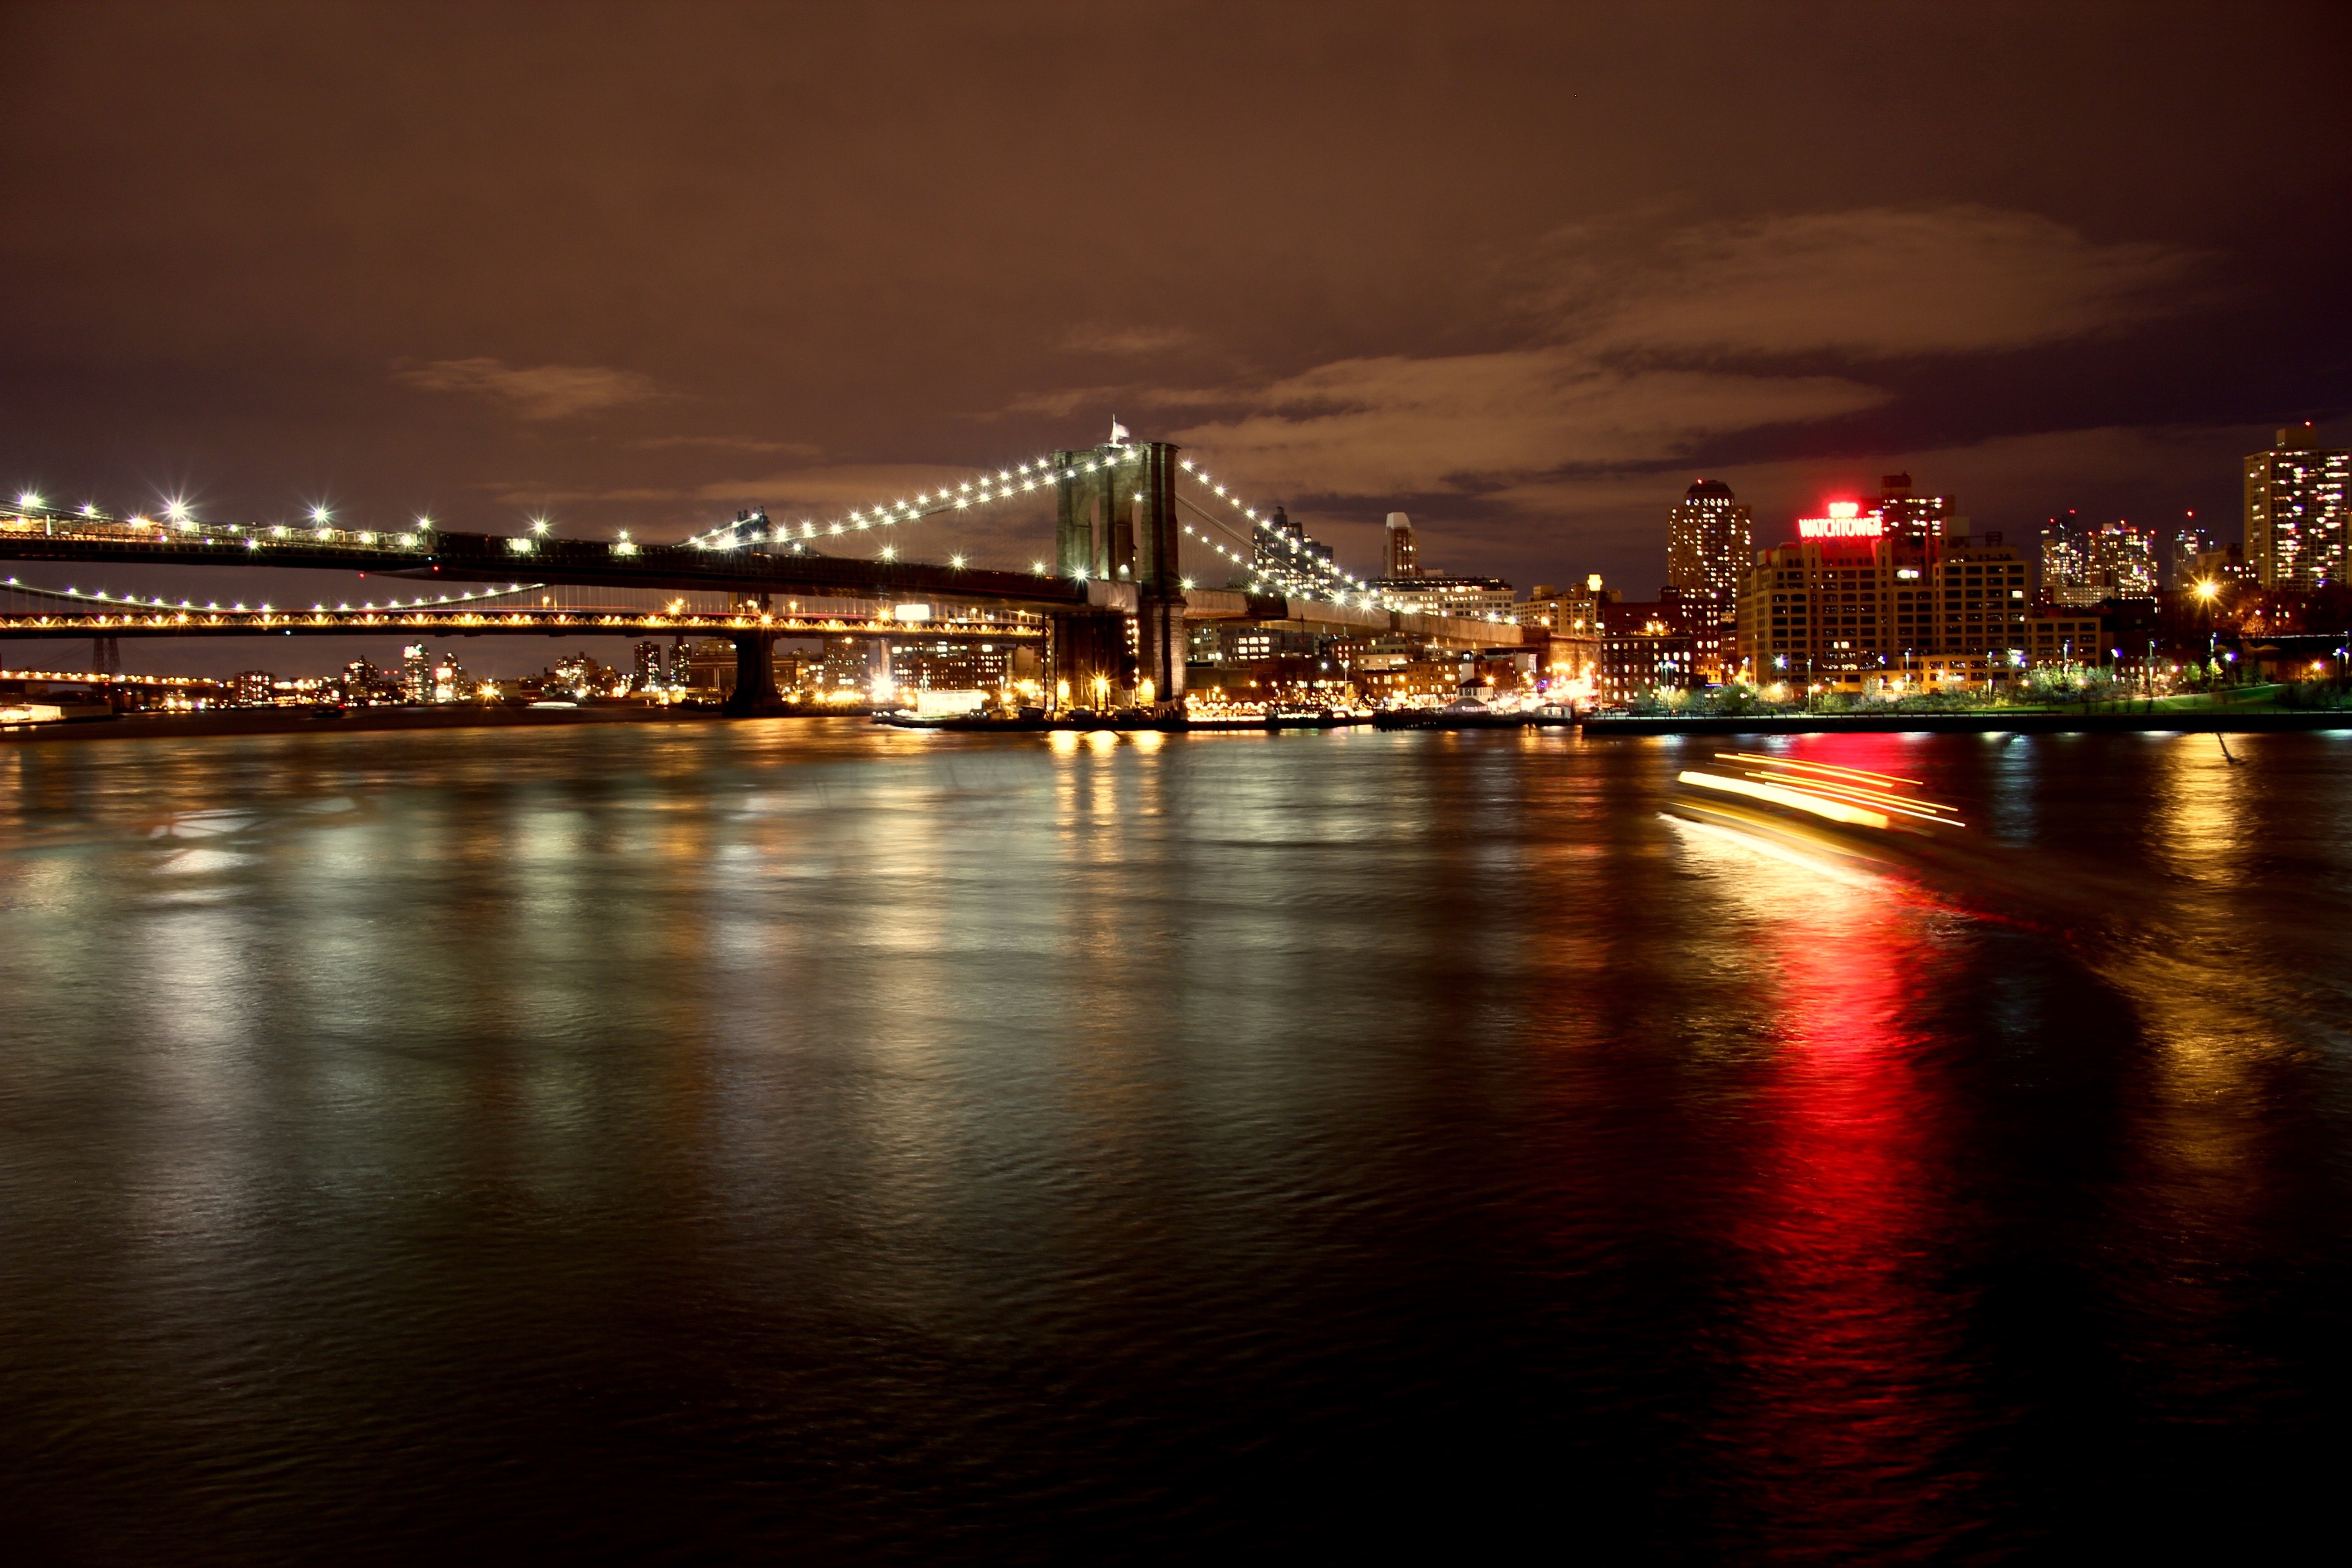
horizon, light, bridge, skyline, night, morning, dawn, city, skyscraper, new york, cityscape, dusk, evening, reflection, darkness, lighting, lights, night photograph, human settlement